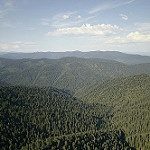
Scene: Outdoor